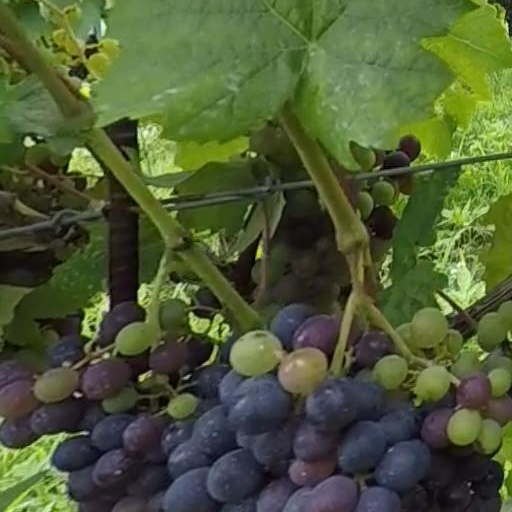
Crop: grape